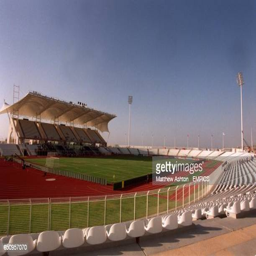
a general view of person